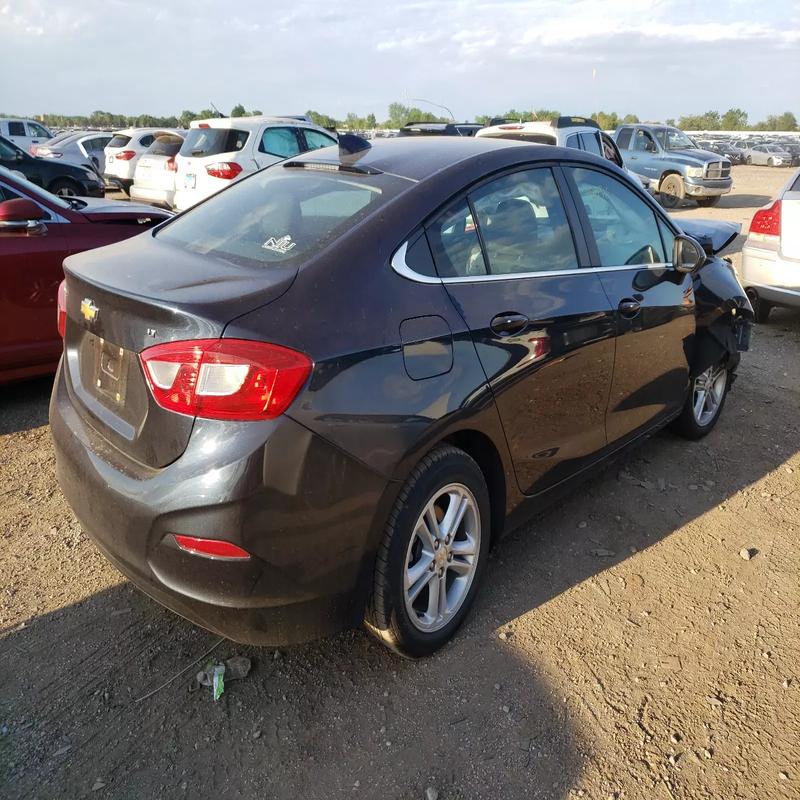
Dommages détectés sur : aile avant droite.
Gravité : majeur